Antoni Gaudí

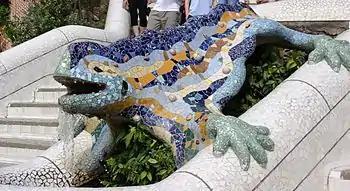
The salamander in Park Güell has become a symbol of Gaudí's work.

After these initial influences, Gaudí moved towards "Modernisme", then in its heyday. "Modernisme" in its earlier stages was inspired by historic architecture. Its practitioners saw its return to the past as a response to the industrial forms imposed by the Industrial Revolution's technological advances. The use of these older styles represented a moral regeneration that allowed the bourgeoisie to identify with values they regarded as their cultural roots. The "Renaixença" (rebirth), the revival of Catalan culture that began in the second half of the 19th century, brought more Gothic forms into the Catalan "national" style that aimed to combine nationalism and cosmopolitanism while at the same time integrating into the European modernizing movement.